Lagoa Grande, Pernambuco

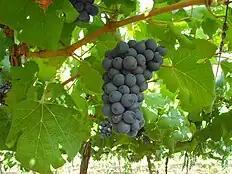
Grapes in São Francisco Valley, between Lagoa Grande, Petrolina and Juazeiro

The main economic activities in Lagoa Grande are based on commerce and agribusiness, especially farming of goats, sheep, cattle, pigs, donkeys; and plantations of grapes (more than 32400 tons), tomatoes, onions, guava, and mangoes.